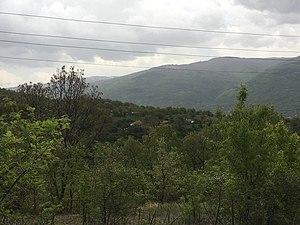
Dlabotchitsa ou Dlabočica est un village du nord-est de la Macédoine du Nord, situé dans la municipalité de Kriva Palanka. Le village comptait 144 habitants en 2002.